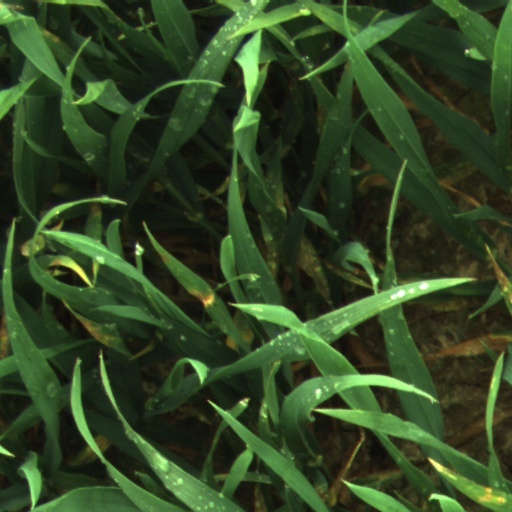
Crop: wheat